Peru (Indiana baseball)

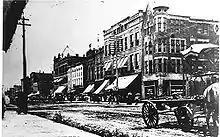
(1900) Peru, Indiana.

Peru - Baseball Reference